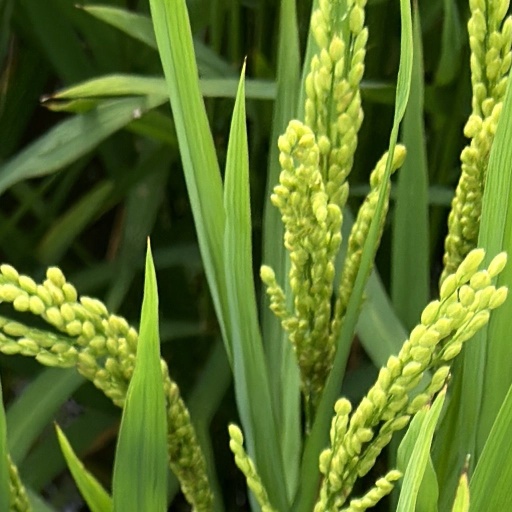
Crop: rice